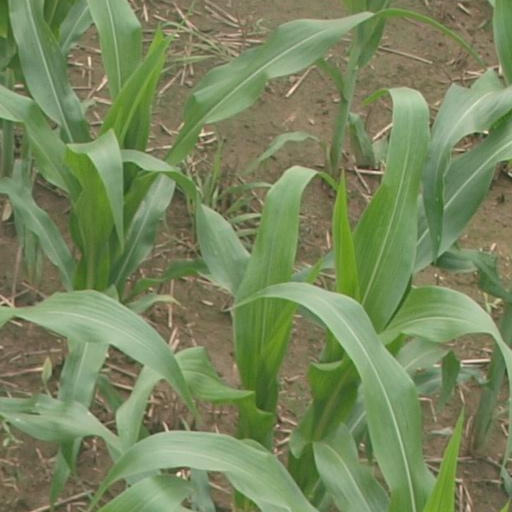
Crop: maize; corn